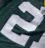
Number: 2